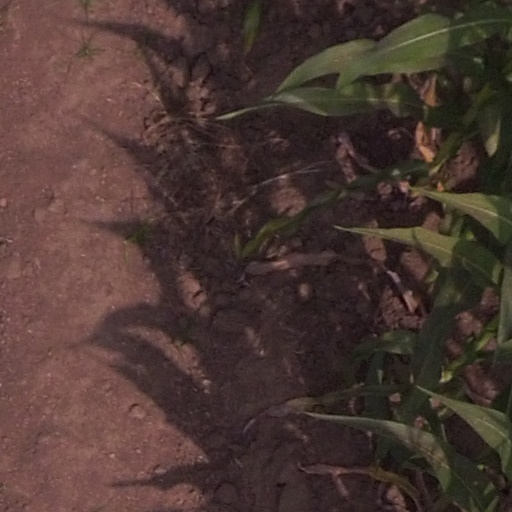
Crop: maize; corn